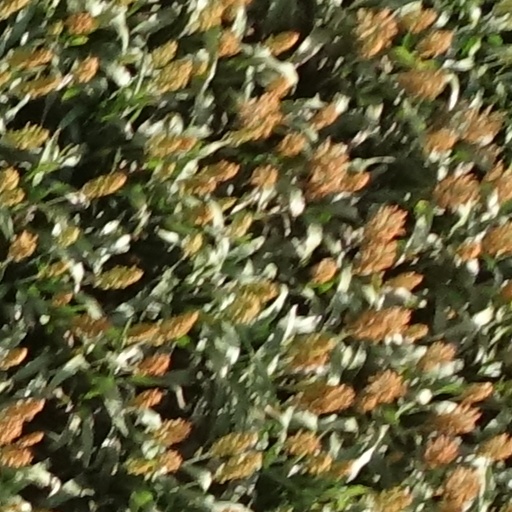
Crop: sorghum